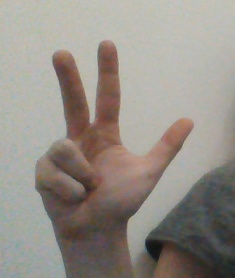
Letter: al